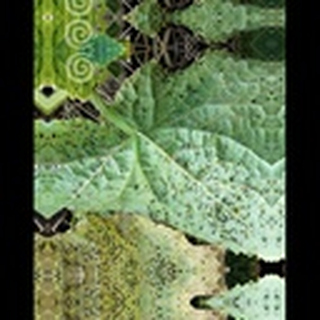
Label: cotton_aphids